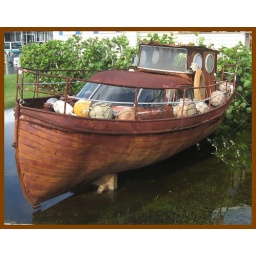
This rusty old boat is out of the water and decorating the entrance of SHRIMPER'S. restaurant in Port Salerno on the water.